Dylan Roberton

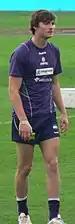

Roberton started the 2010 season playing for East Perth in the WAFL and was named to make his AFL debut for Fremantle in the Round 6 Western Derby.